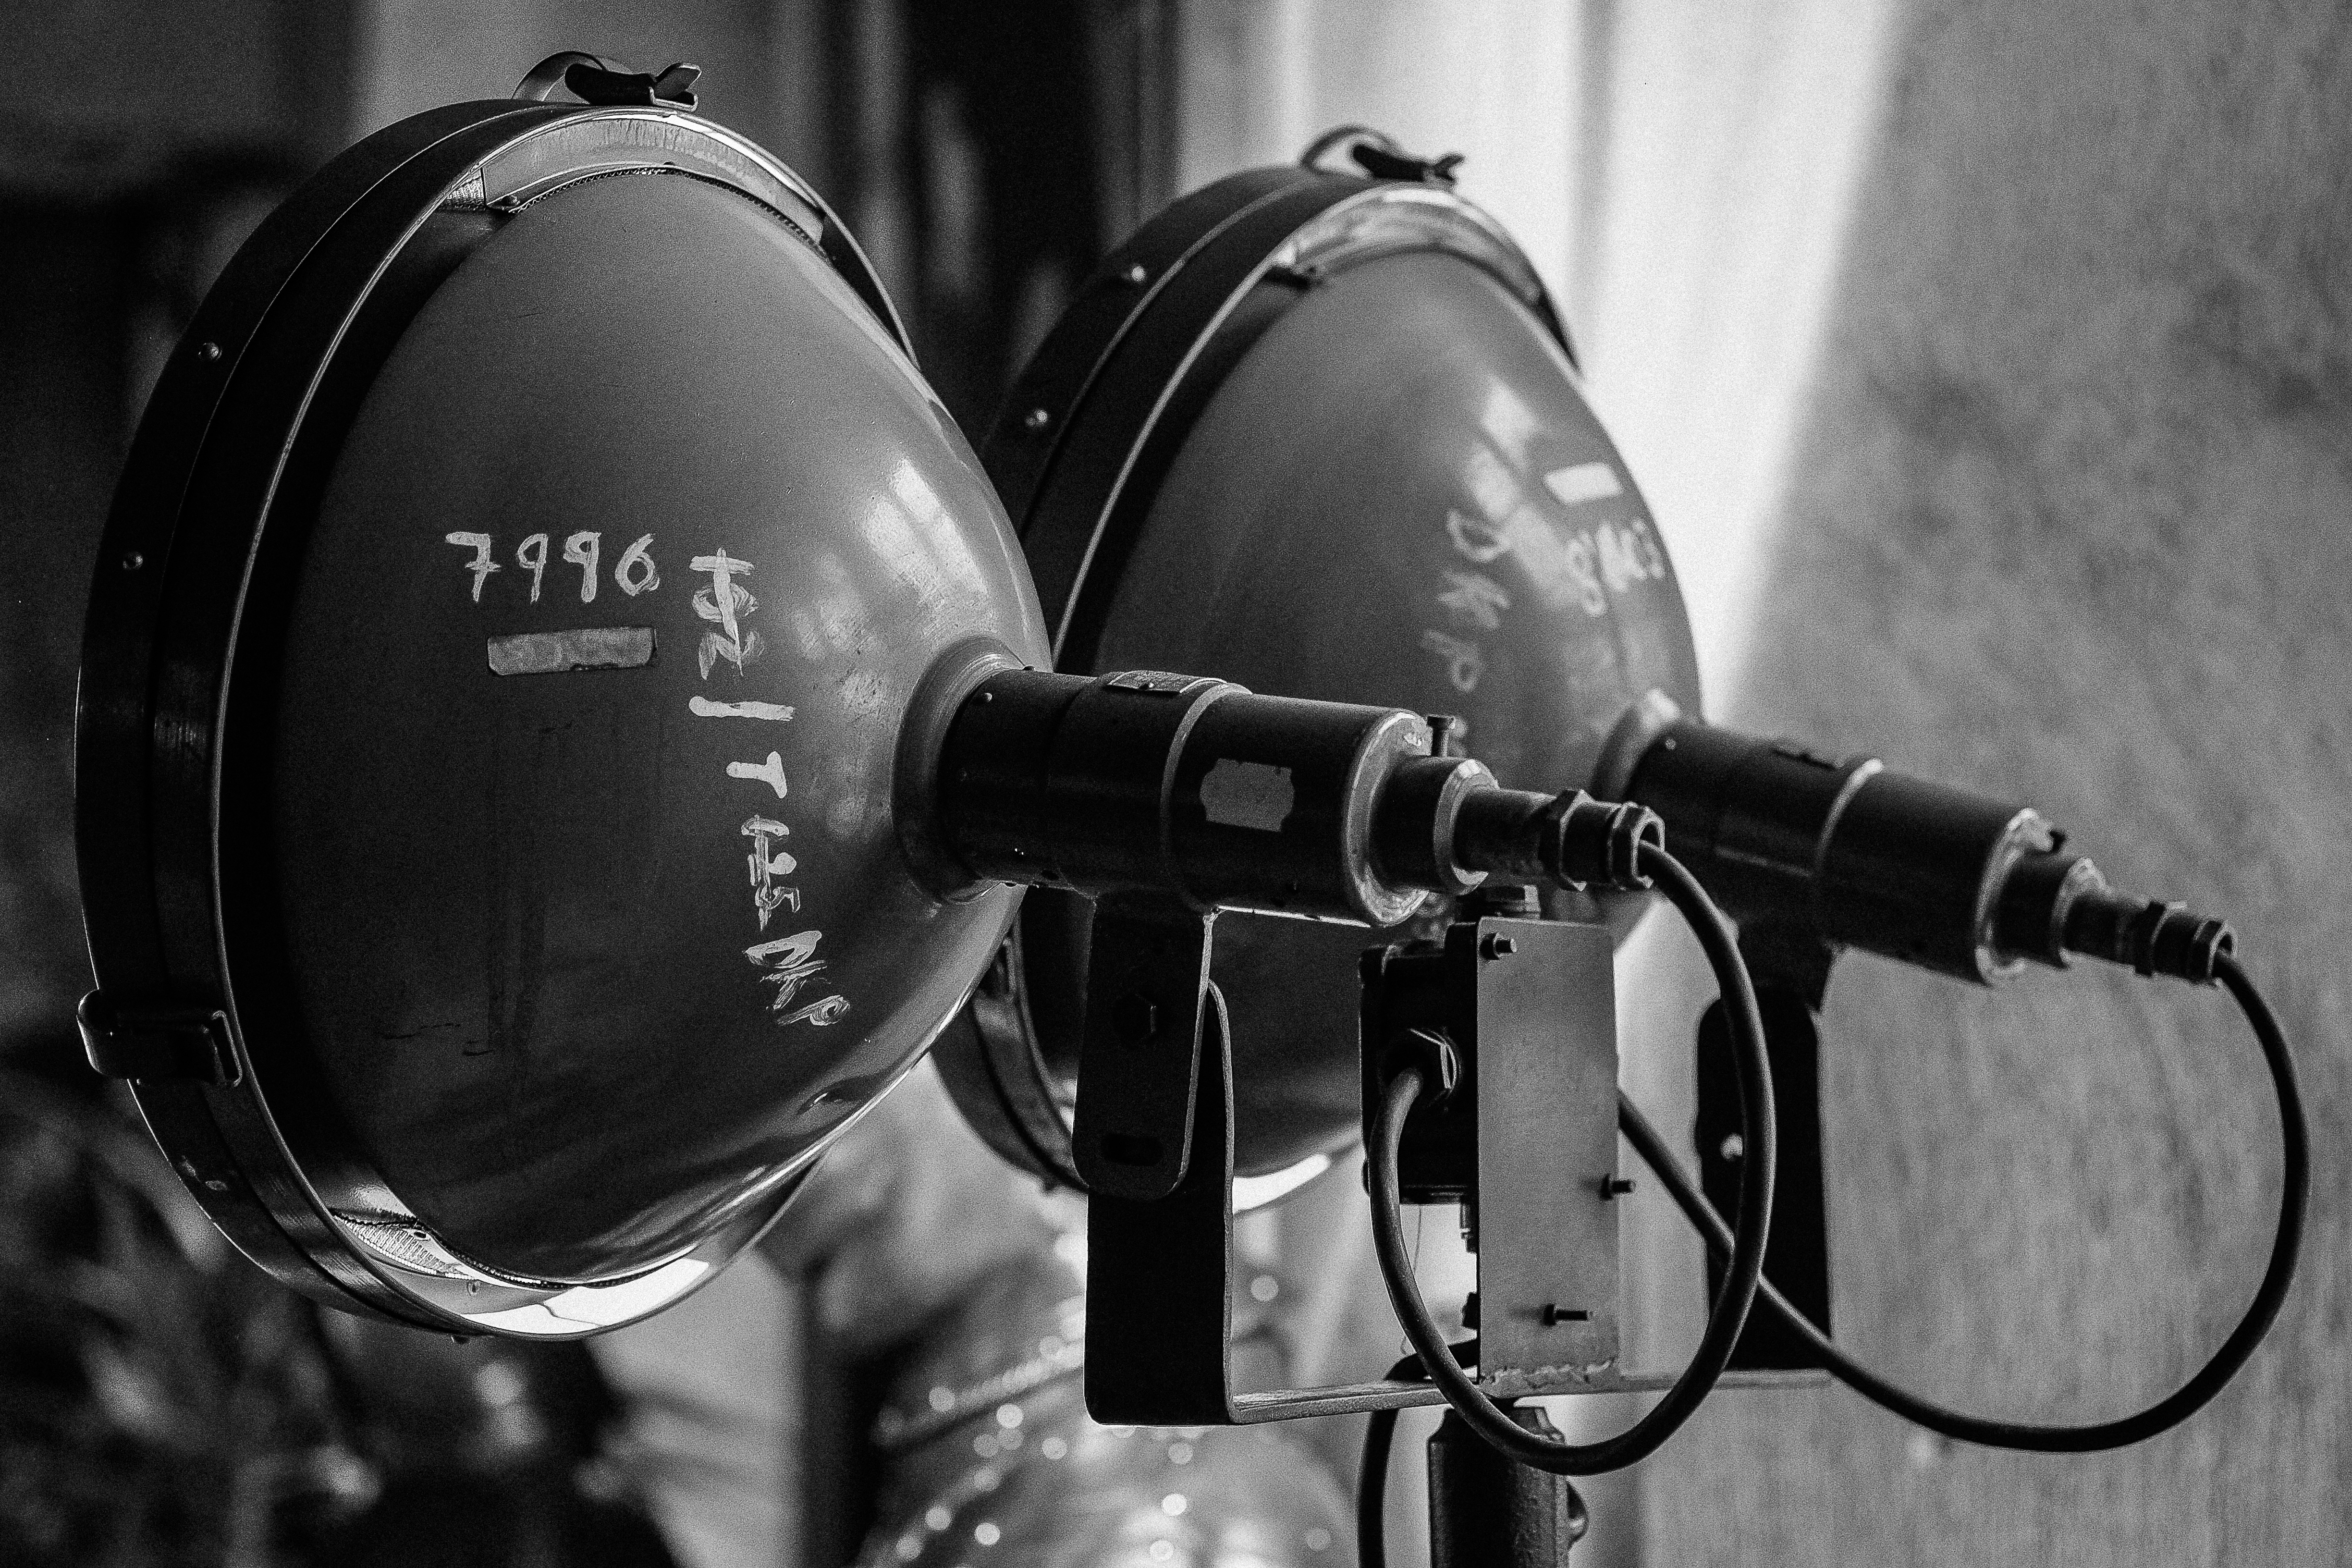
black and white, white, photography, instrument, black, monochrome, drum, energy, interieur, audio, photograph, licht, schwarz, drums, drummer, strom, electric, weis, lampe, monochrom, energie, behindthelight, eletrisch, monochrome photography, single lens reflex camera, skin head percussion instrument